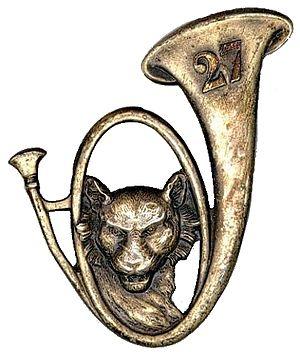
Albert Fernand Séverin Roche, est le soldat français le plus décoré de la Première Guerre mondiale.